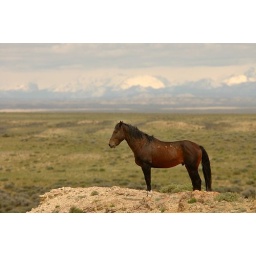
A wild horse in Wyoming's Red Desert with the Wind River mountains in the background.